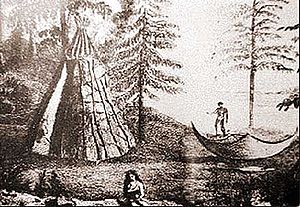
Beothuk
Beothuklejr, tegnet af John Cartwright (1740 – 1824)
"Beothuk var en indfødt stamme, der boede på Newfoundland-øen. Newfoundland var et af de første steder i Amerika, hvor bl.a. franske, engelske og skotske fiskere ankrede op på deres fisketogter til den nye verden. Beothukerne var også de første indianere, der blev kaldt ""rødhuder"". Men Beothukerne forstod ikke helt det dér med privat ejendomsret, og de stjal en del redskaber osv. fra fiskerne, der som modtræk lancerede straffeekspeditioner.